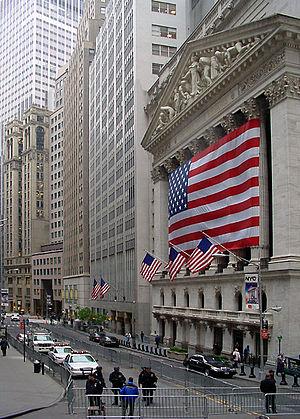
New York, officiellement nommée City of New York, connue également sous les noms et abréviations de New York City ou NYC, et dont le surnom le plus connu est The Big Apple, est la plus grande ville des États-Unis en nombre d'habitants et l'une des plus importantes du continent américain. Elle se situe dans le Nord-Est du pays, sur la côte atlantique, à l'extrémité sud-est de l'État de New York. La ville de New York se compose de cinq arrondissements appelés boroughs : Manhattan, Brooklyn, Queens, le Bronx et Staten Island. Ses habitants s'appellent les New-Yorkais.